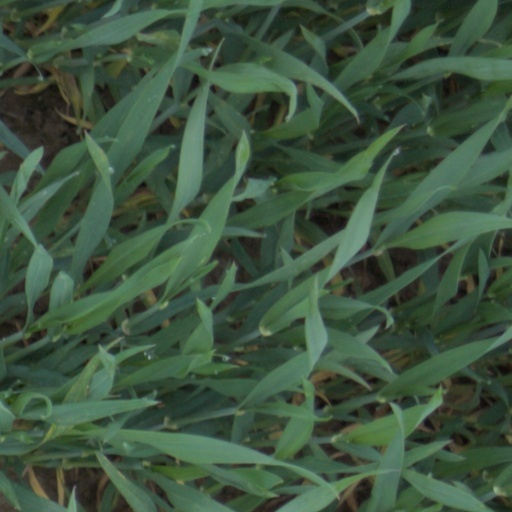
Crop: wheat